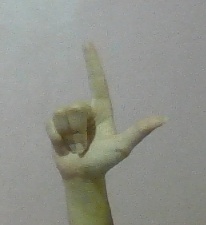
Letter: laam